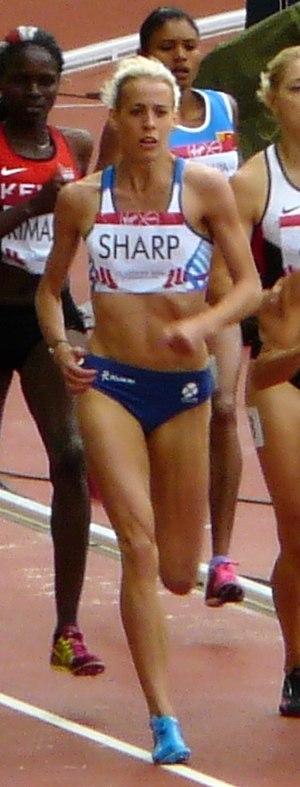
Lynsey Sharp, née le 11 juillet 1990, est une athlète britannique, spécialiste du 800 m.